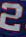
Number: 2